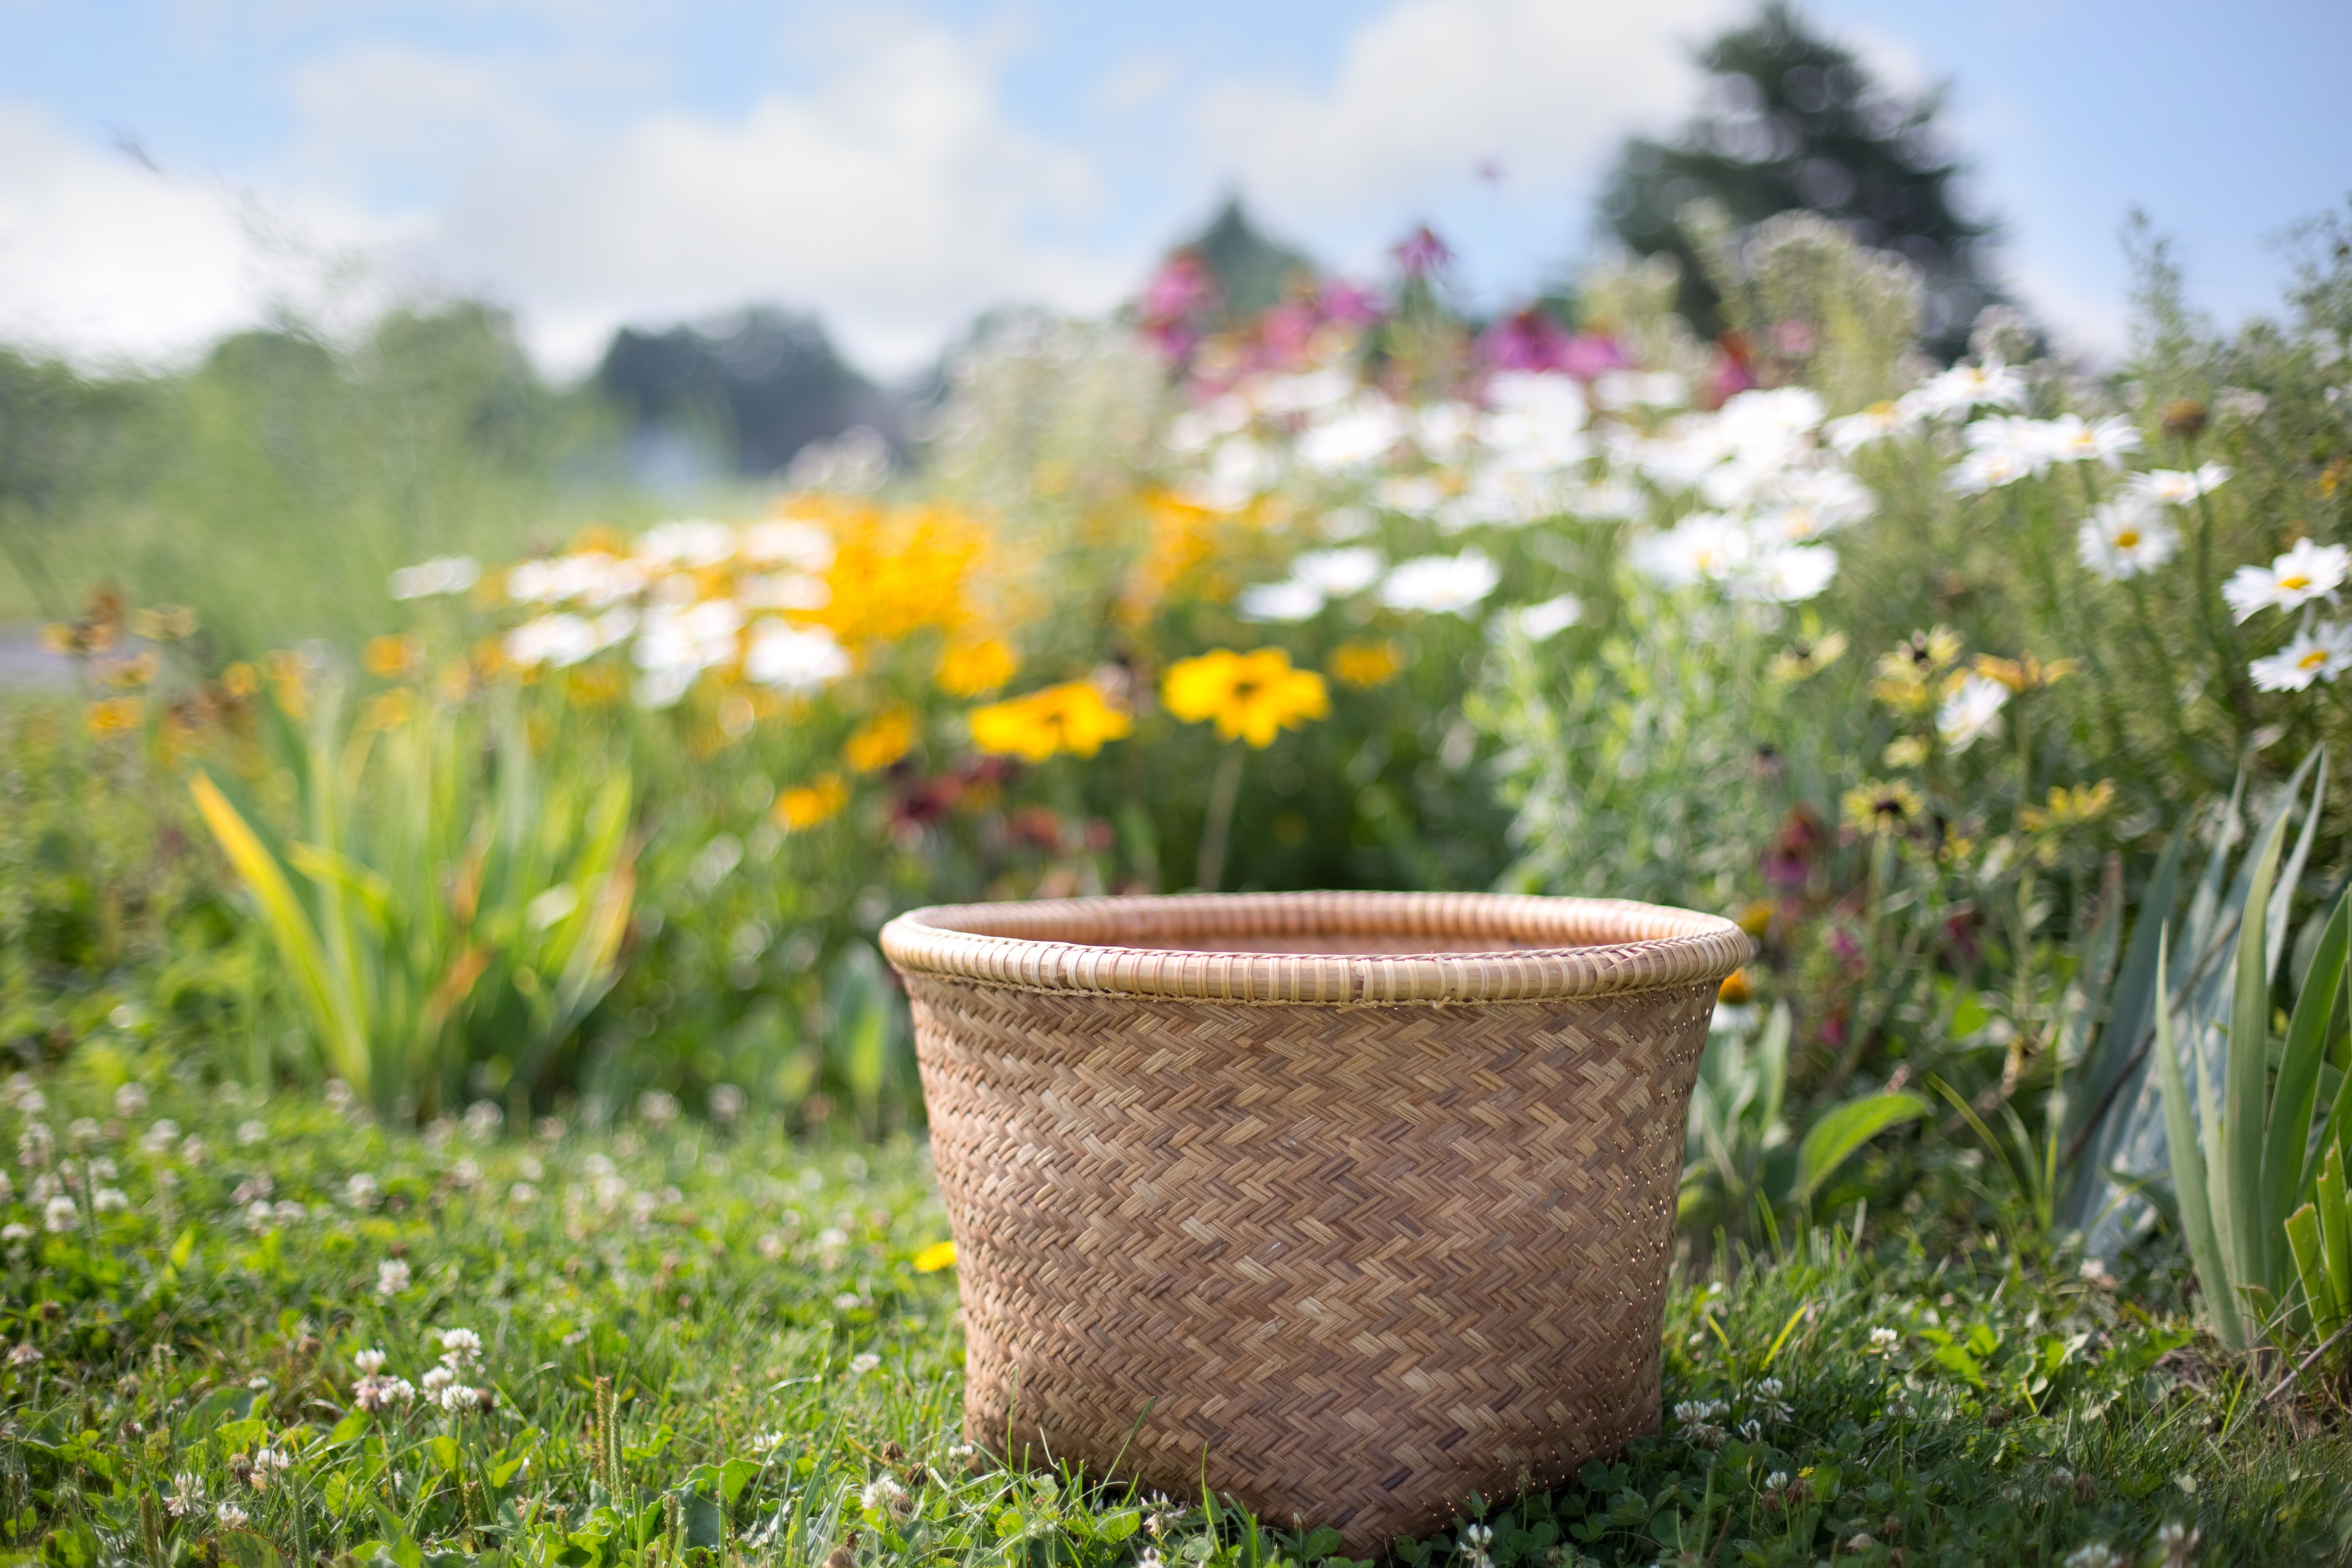
nature, grass, field, lawn, meadow, flower, summer, green, backyard, agriculture, garden, basket, flower field, wildflowers, flowerpot, yard, man made object, grass family